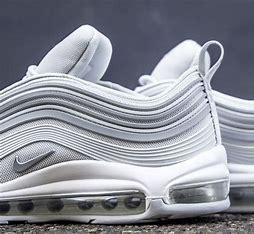
Brand: Nike
Model: Air Max 97 Ultra 17